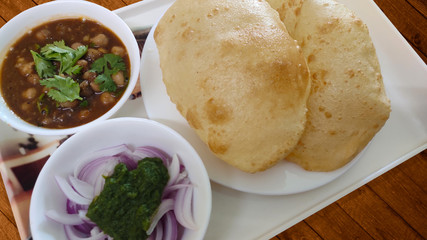
Dish: chole_bhature